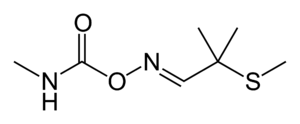
L'aldicarbe est une substance active appartenant à la famille chimique des carbamates et présentant un effet insecticide et nématicide.